List of Royal Doulton figurines

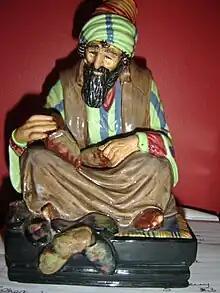
Cobbler HN1706

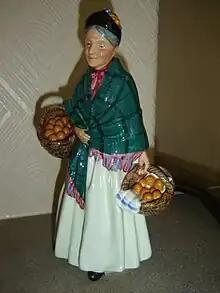
Orange Lady HN1953

This is a list of list of Royal Doulton figurines in ascending order by HN number. HN is named after Harry Nixon (1886–1955), head of the Royal Doulton painting department who joined Doulton in 1900. This list includes the HN number, the title of the Royal Doulton figurine, the designer(s), the date introduced, and if discontinued, the date discontinued.